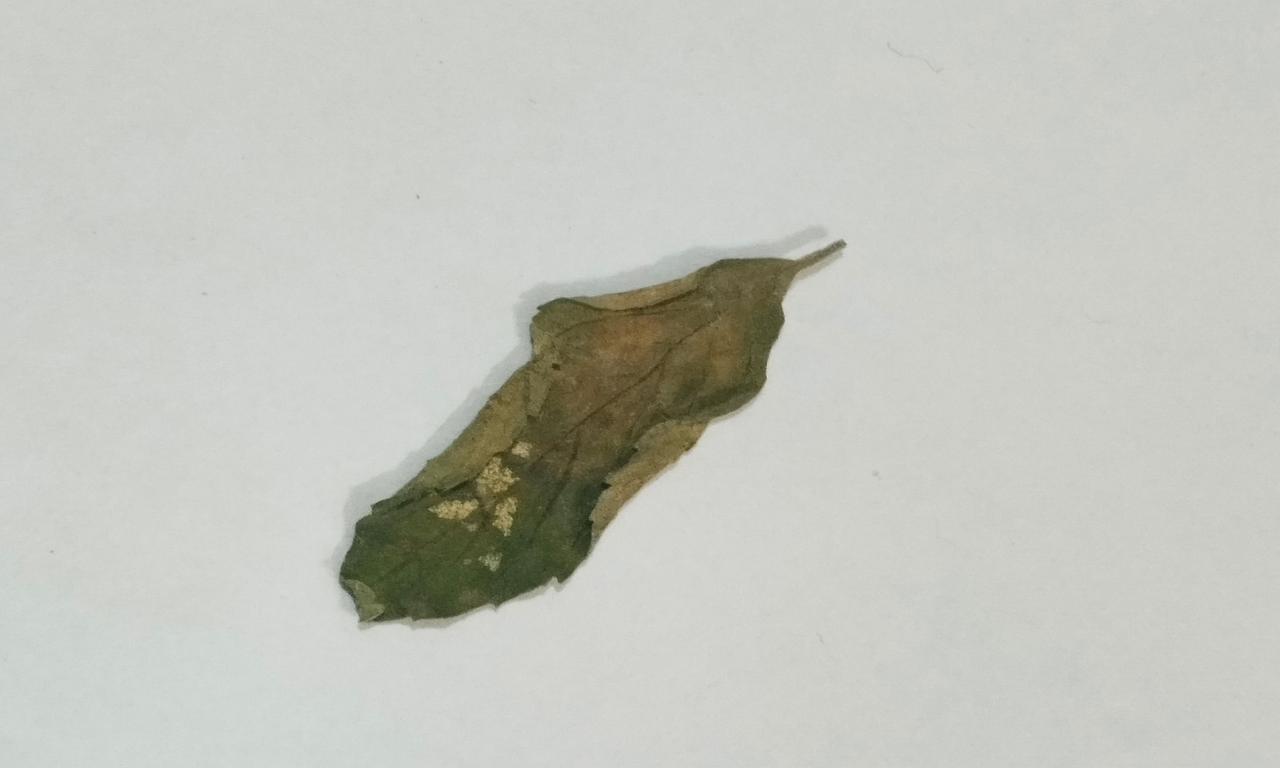
Label: Dried